Diamond Necklace (film)

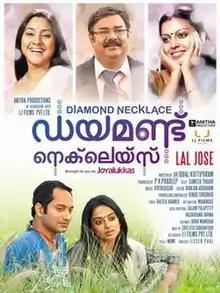
Theatrical release poster

Diamond Necklace is a 2012 Indian Malayalam-language romantic drama film directed by Lal Jose and written by Iqbal Kuttippuram. It stars Fahadh Faasil, Samvrutha Sunil, Anusree, and Gauthami Nair. This film tells the story of Dubai-based oncologist, Dr. Arun Kumar, and the end of his luxurious life after meeting three women from different lifestyles.